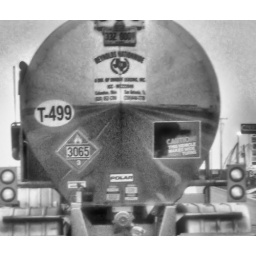
Tanker truck in front of me on the Highway...Liked the way the back of the truck was reflecting the image on the highway around and behind me...